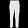
Label: Trouser